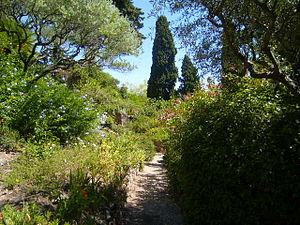
Le parc Sainte-Claire est un parc public labellisé Jardin remarquable, de 6 500 m², situé sur la colline du Castéou, dans la commune de Hyères.